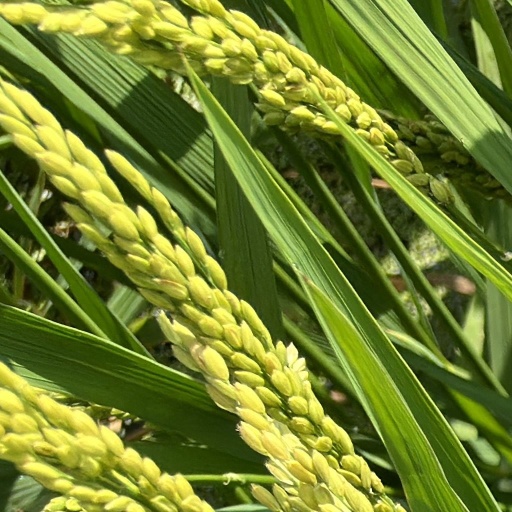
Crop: rice